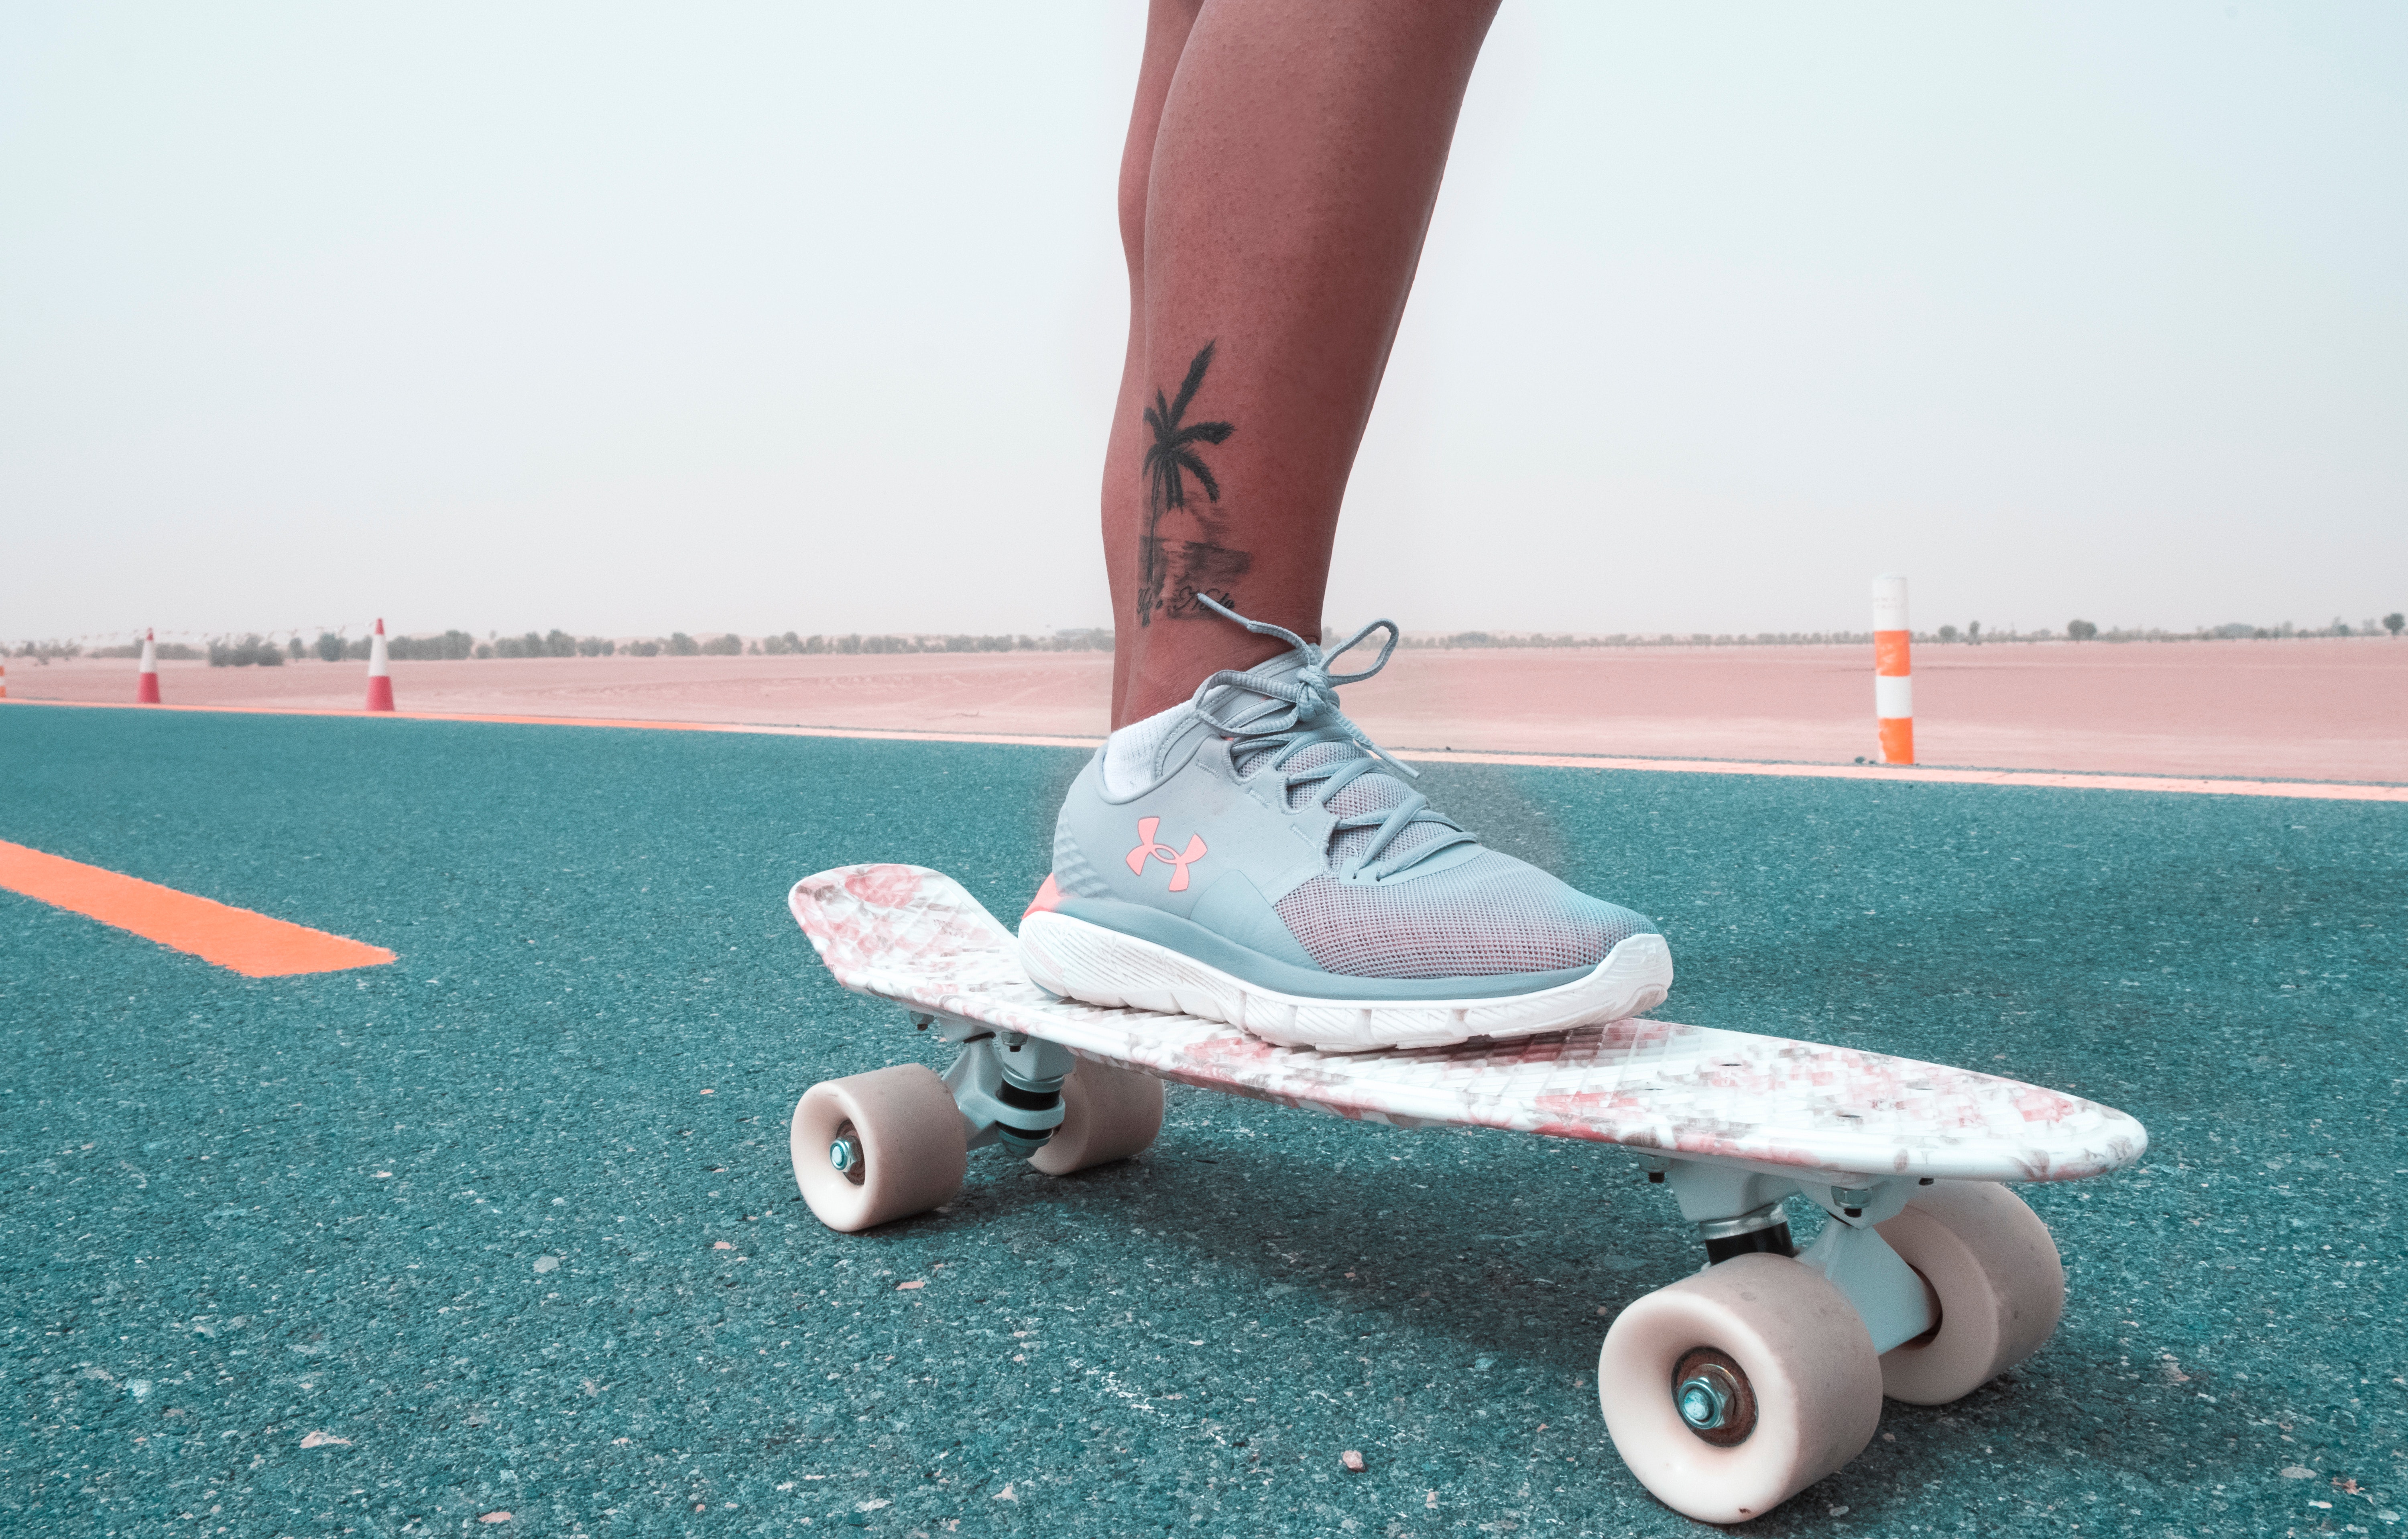
Skateboarding Equipment, skateboard, white, longboarding, footwear, longboard, skateboarding, boardsport, sports equipment, shoe, recreation, human leg, roller skating, roller skates, leisure, wheel, roller sport, balance